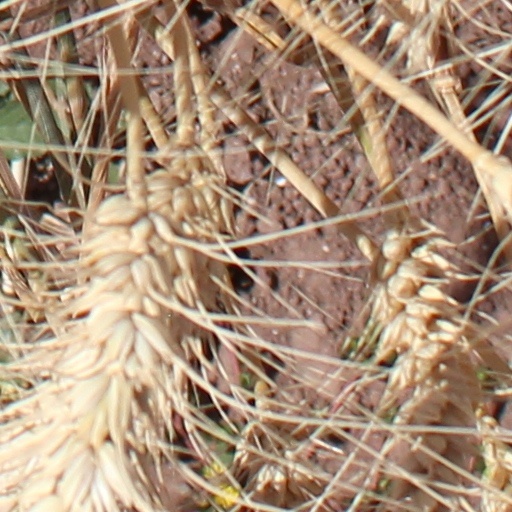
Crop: wheat